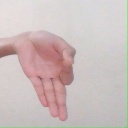
अक्षर: ज्ञ